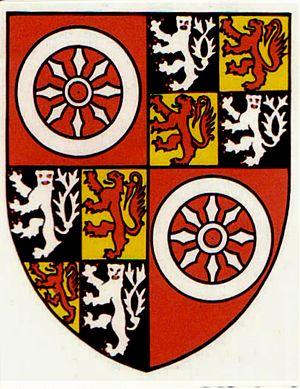
Conrad III de Dhaun ou Konrad III von Dhaun a été archévêque de Mayence.